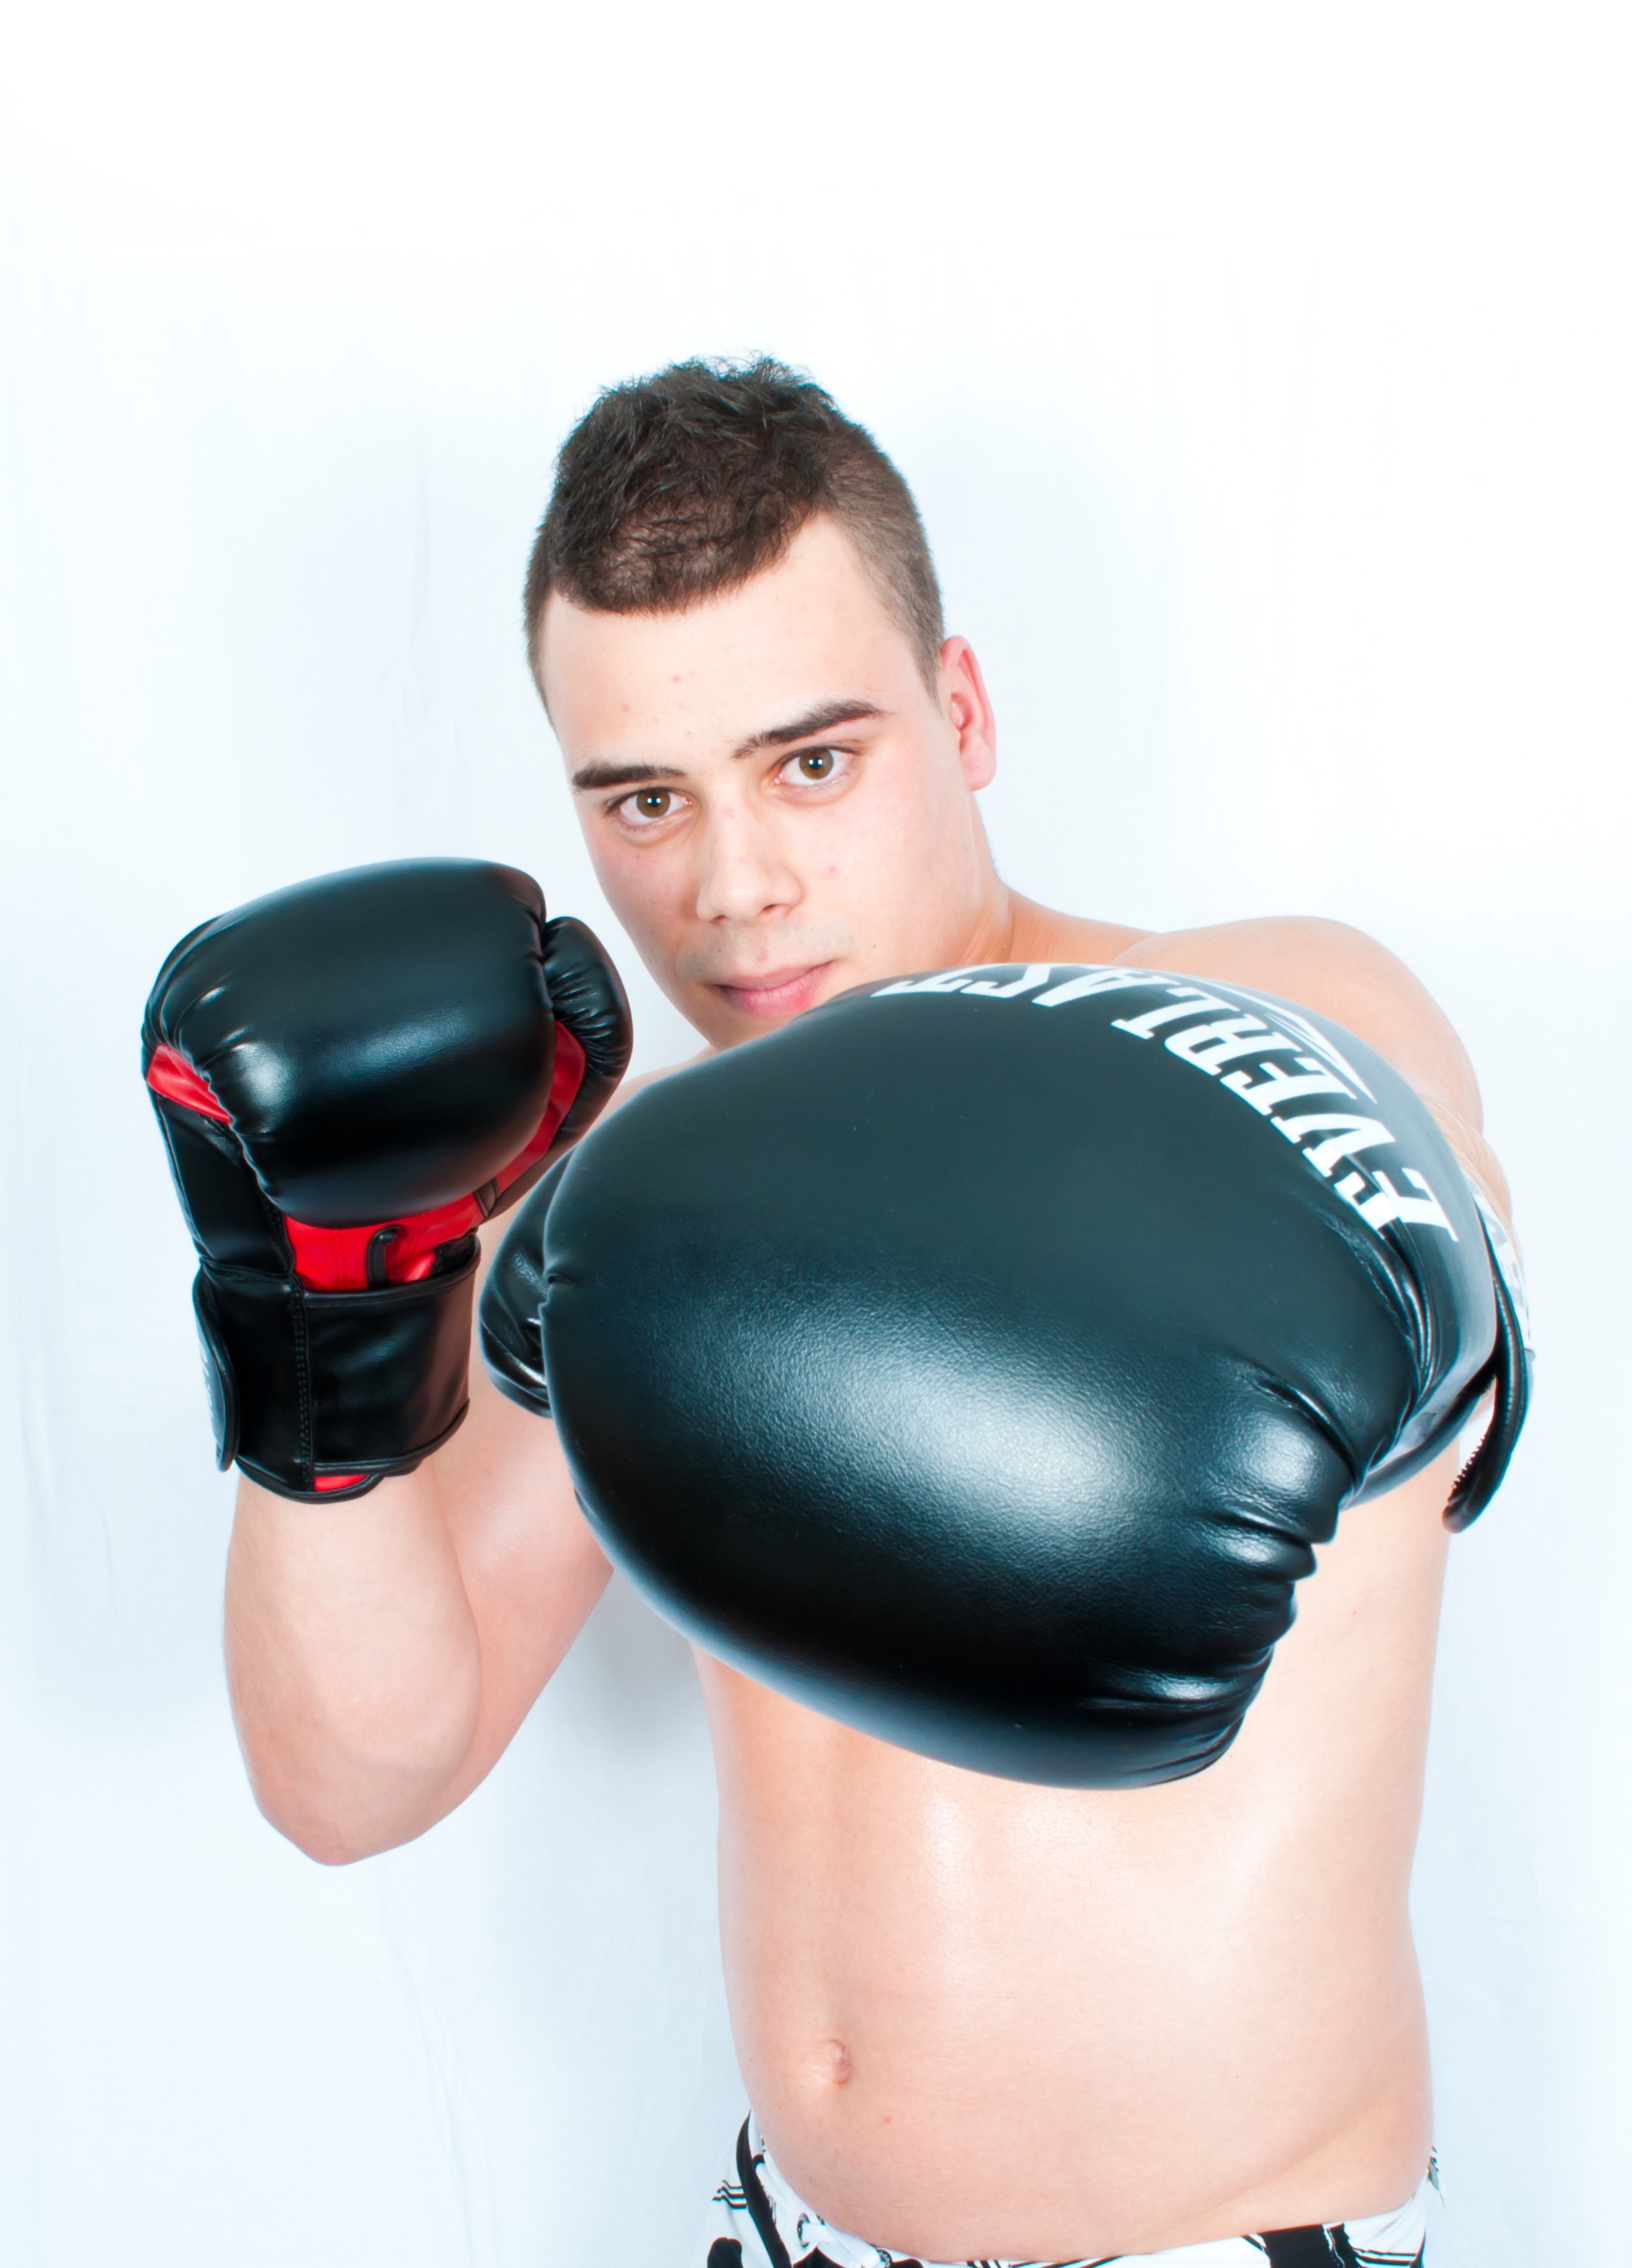
man, person, male, portrait, arm, muscle, sports equipment, chest, human body, boxing, sports, handsome, adult, man portrait, active undergarment